Answer in natural language. How many GarbageCans are visible in the scene? Choose between the following options: 0, 2, 3, 1 or 4
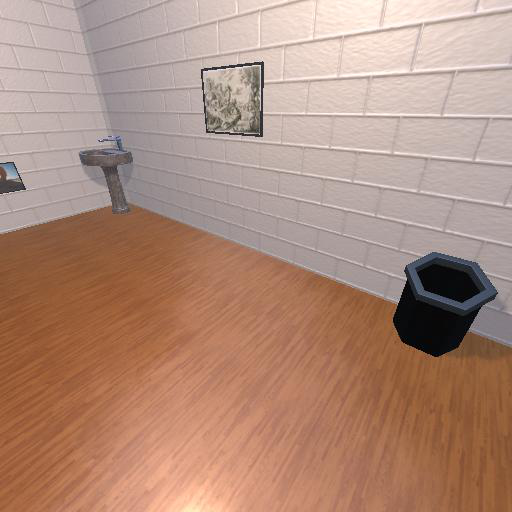
<answer>1</answer>